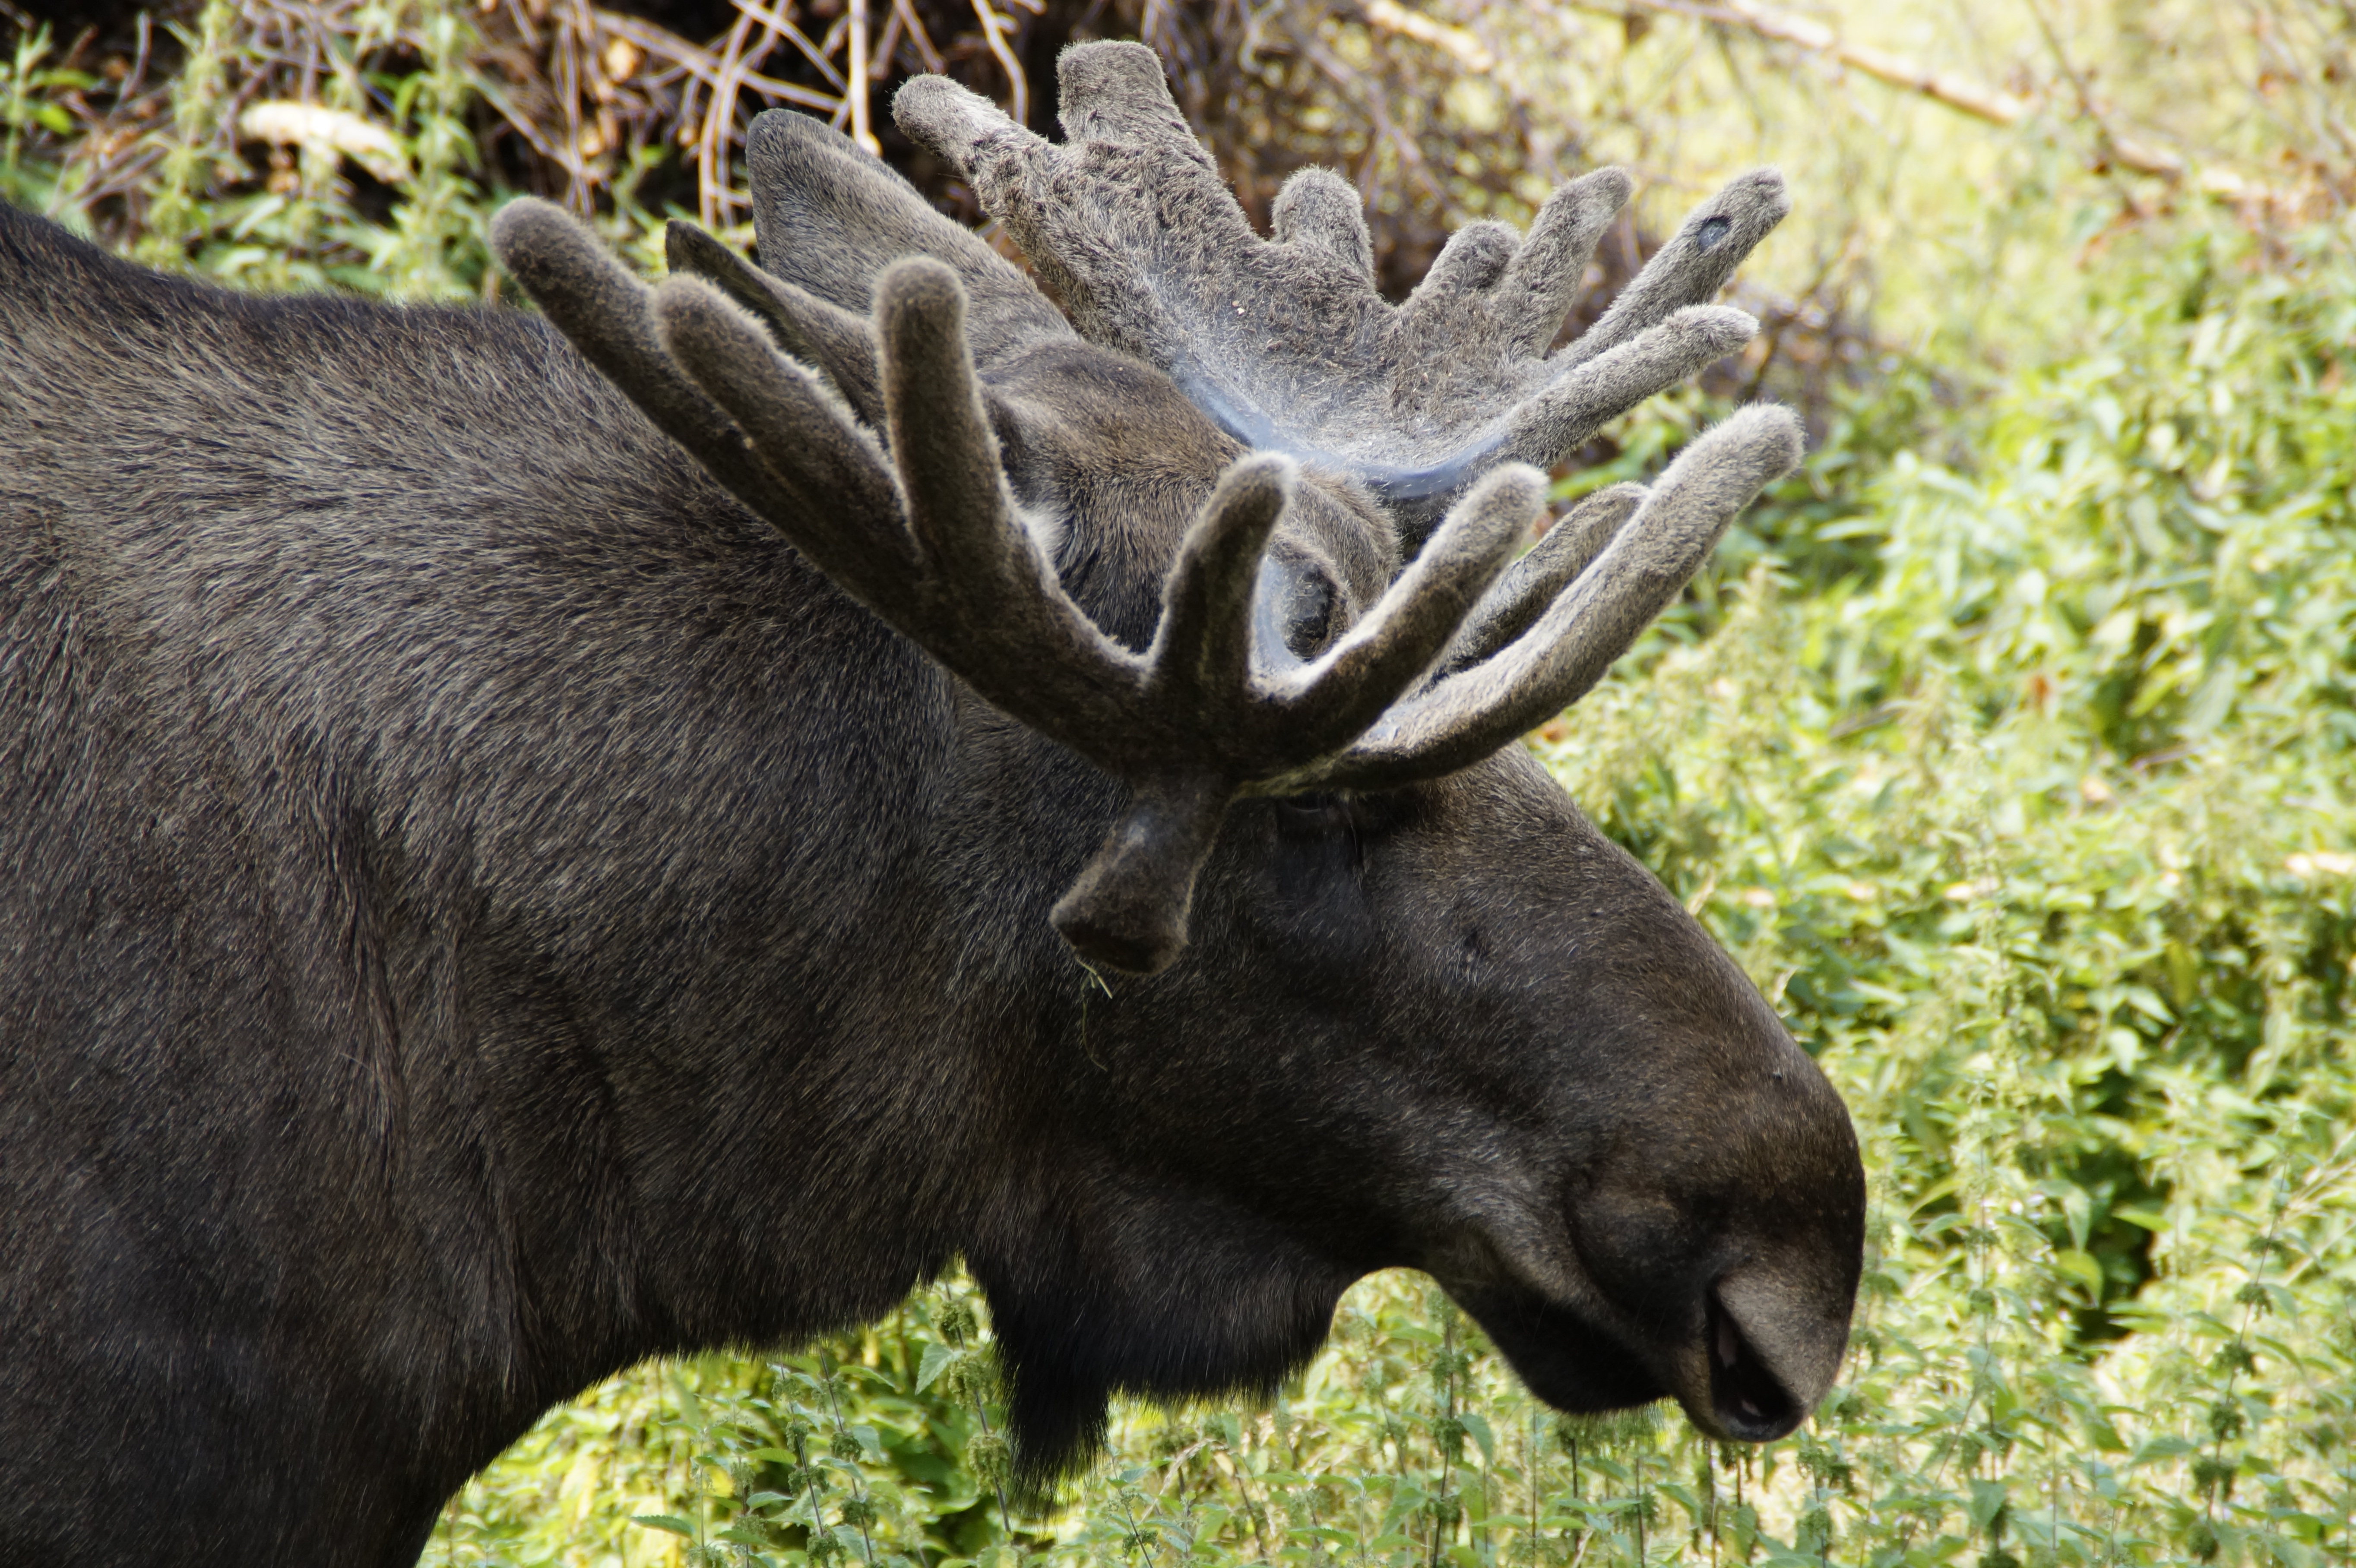
animal, profile, male, wildlife, deer, portrait, fauna, antler, moose, wild animal, north, sweden, head, nordic, males, scoop, bull moose